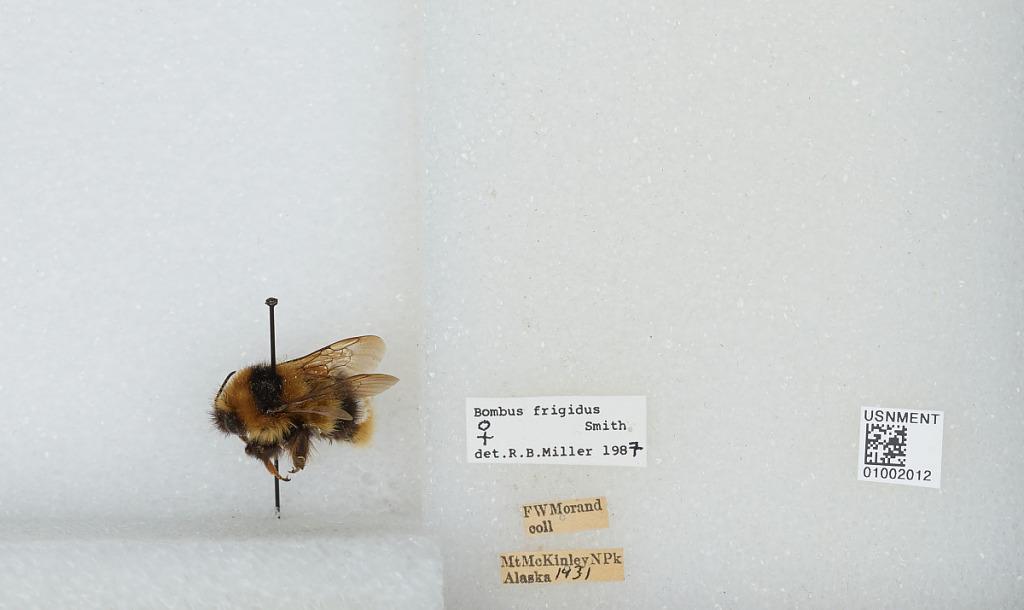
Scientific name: Bombus (Pyrobombus) frigidus Smith
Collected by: F. Morand
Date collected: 1931--
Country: United States
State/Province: Alaska
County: Denali
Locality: Mount McKinley National Park
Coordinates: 63.3333, -150.5
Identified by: Miller, R. B.